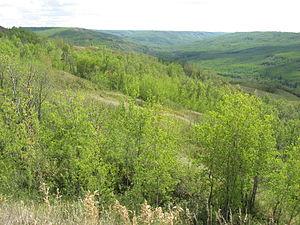
Le parc provincial Greene Valley est un parc provincial de l'Alberta situé dans le comté de Northern Sunrise.